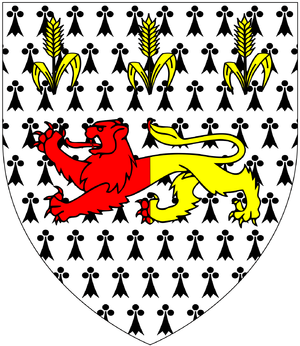
Armes de Drewe de Castle Drogo de la paroisse de Drwesteignton (Devon, Angleterre) Écu